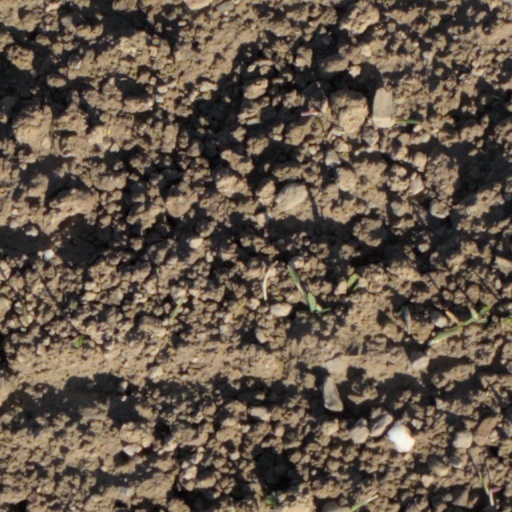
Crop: wheat